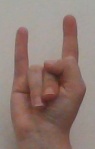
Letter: la